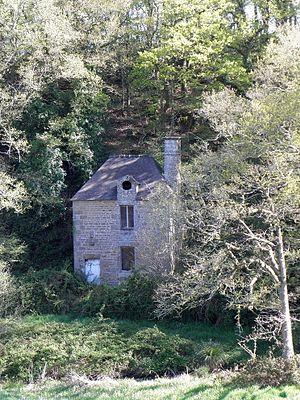
Maison de Malagra, commune de La Bazouge-du-Désert (35). Lieu d'arrestation d'Antoine-Philippe de La Trémoïlle, Prince de Talmont en 1793.
La Bazouge-du-Désert est une commune française située dans le département d'Ille-et-Vilaine en Région Bretagne, peuplée de 1 087 habitants.